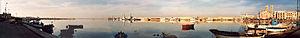
Molfetta est une ville d'environ 59 400 habitants située dans la ville métropolitaine de Bari dans les Pouilles en Italie méridionale.